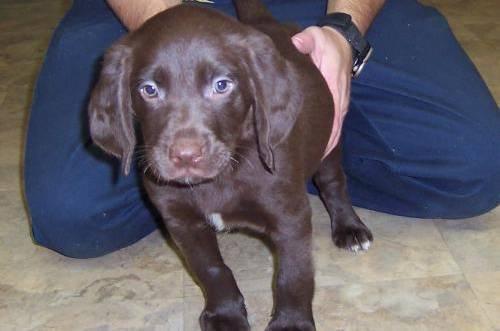
dog